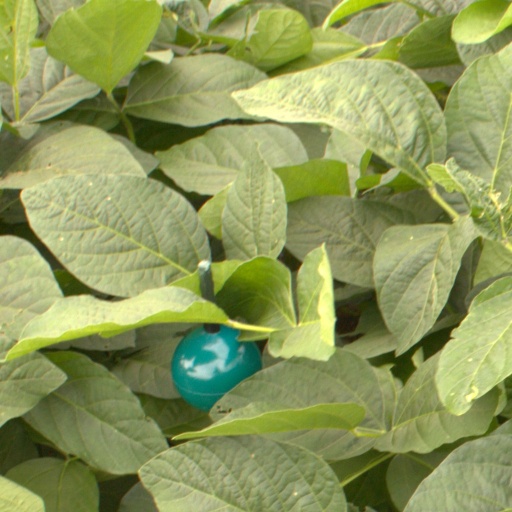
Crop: soybean